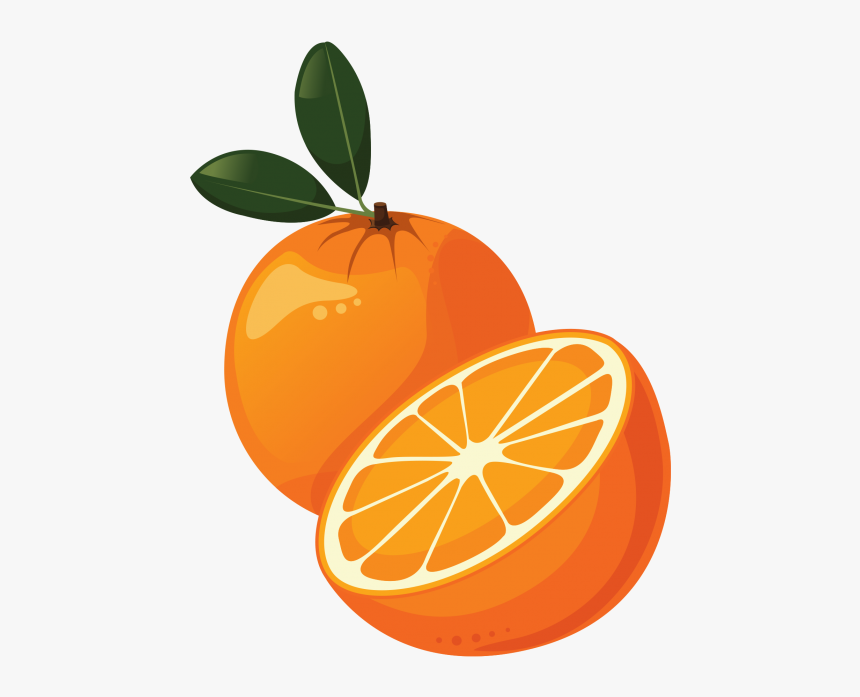
Label: Orange